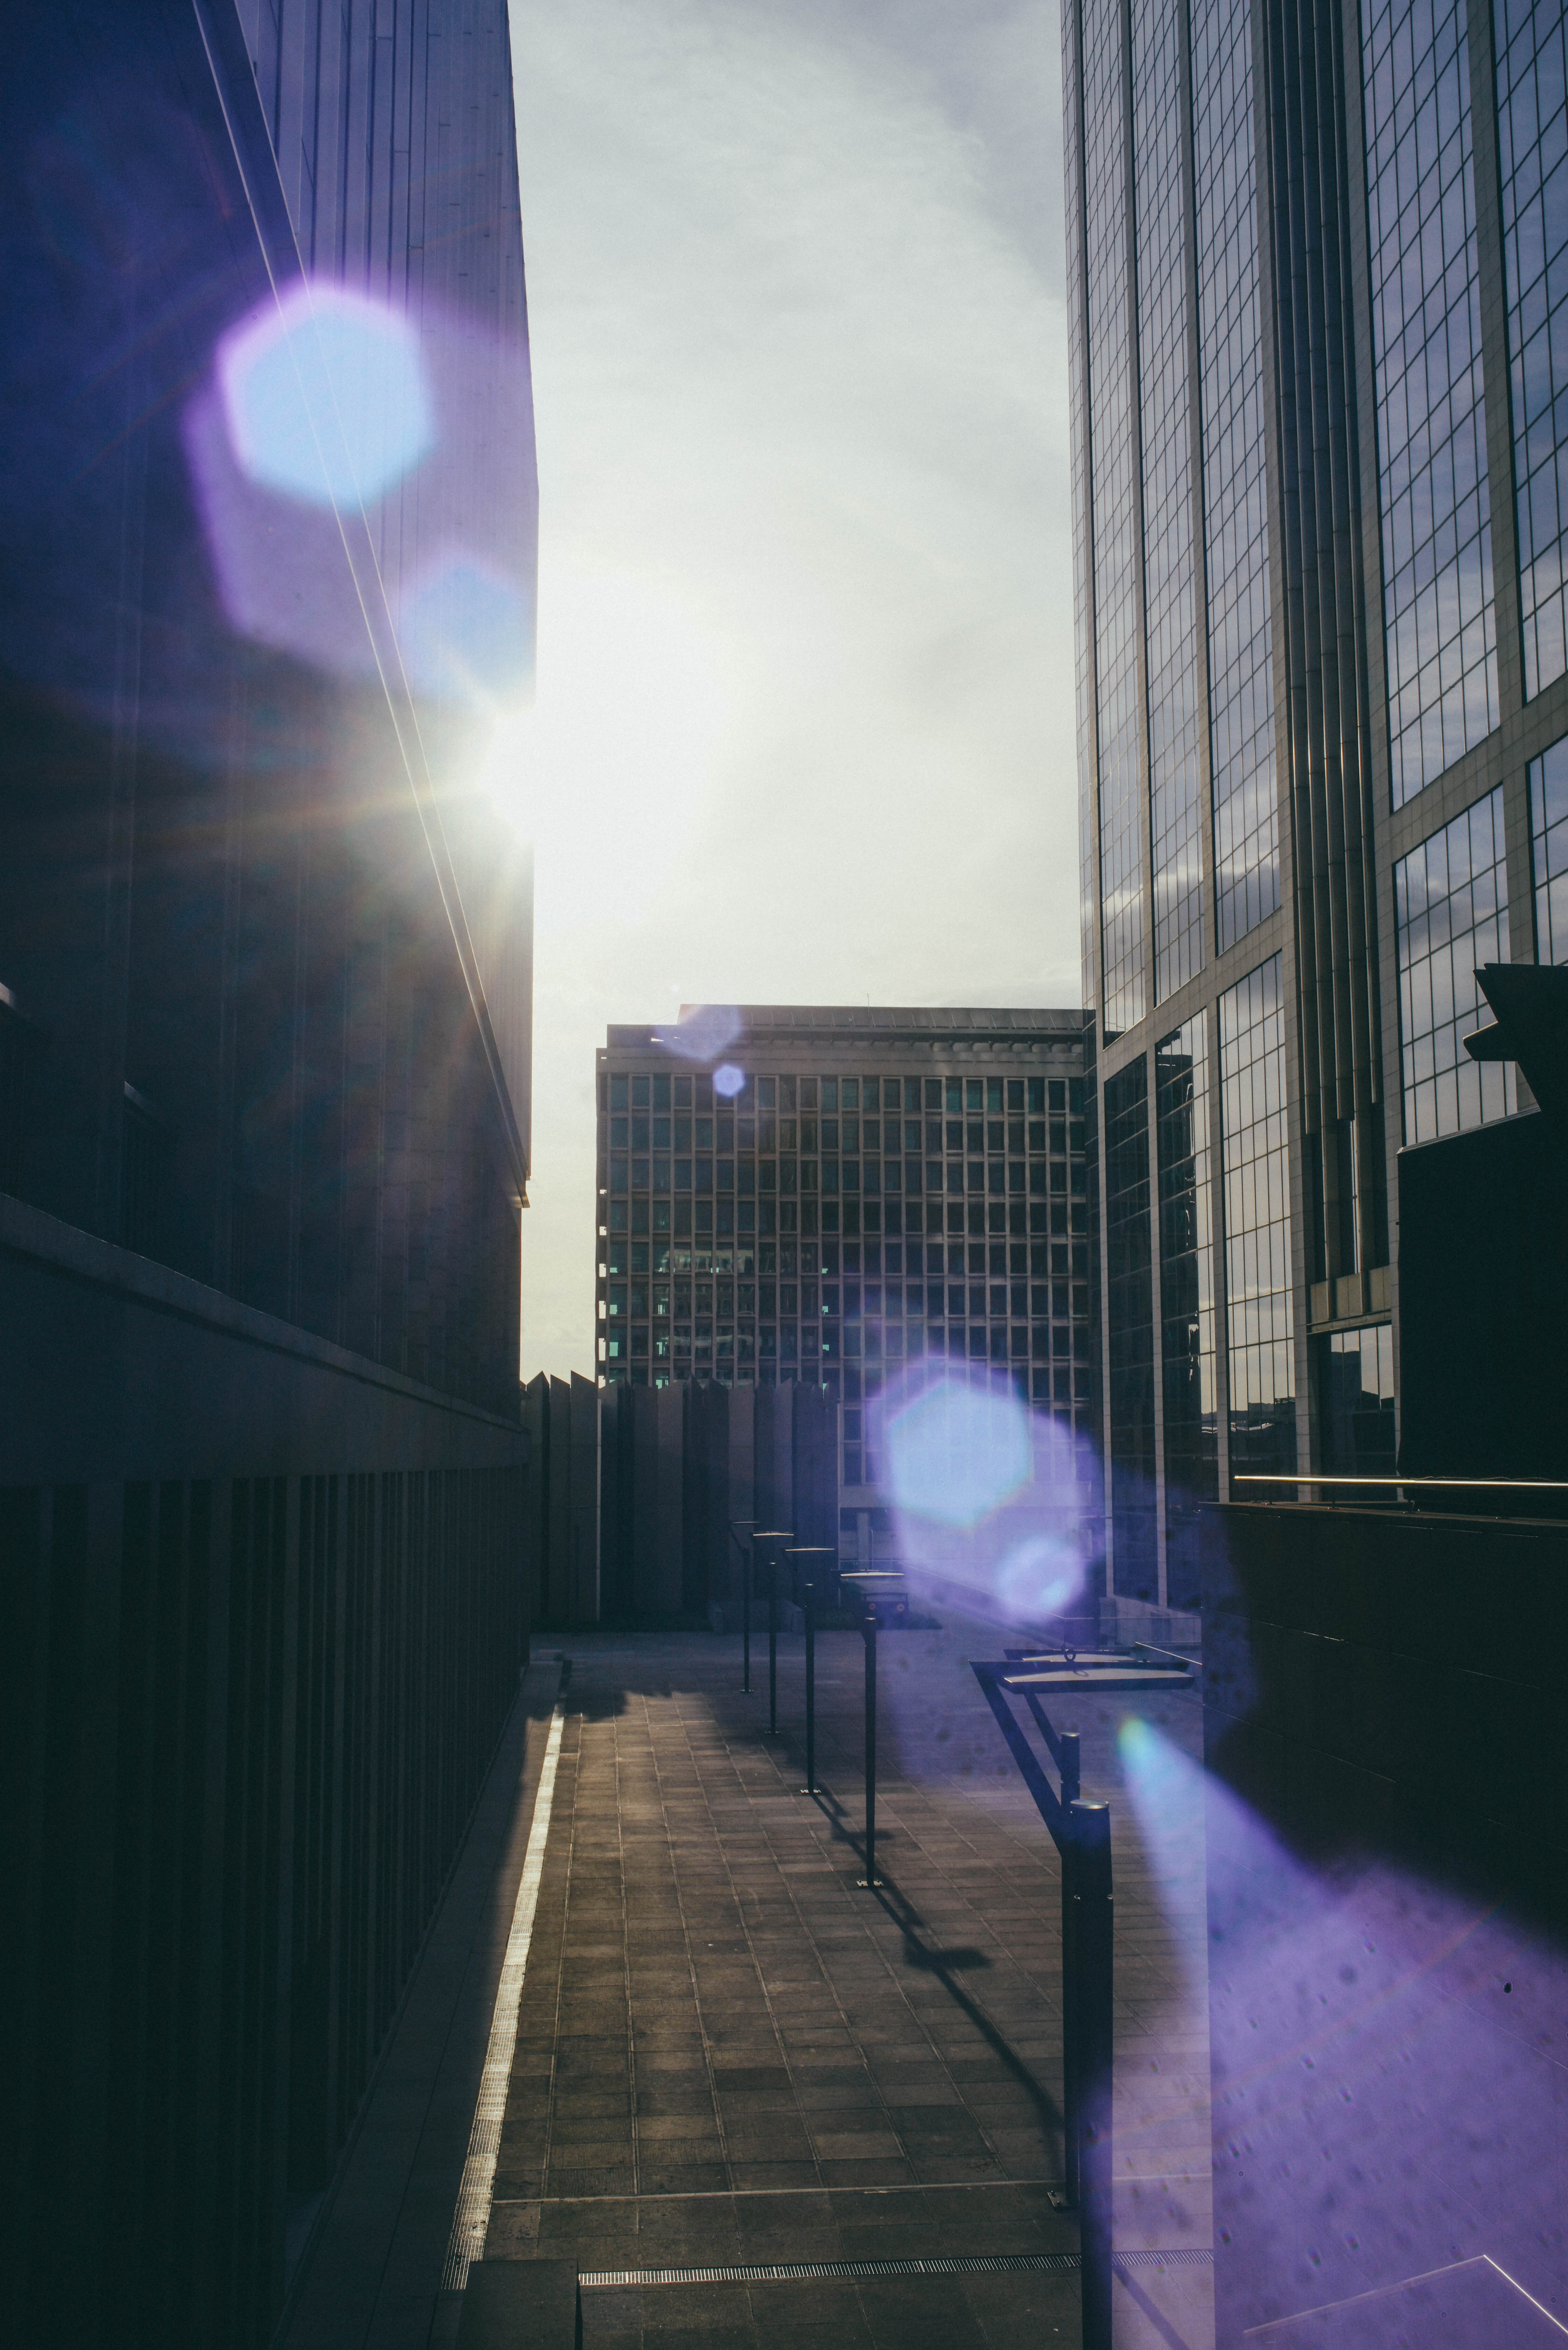
light, architecture, sun, night, sunlight, city, atmosphere, skyscraper, urban, reflection, color, darkness, blue, lighting, brussels, beauty, image, shape, dreamy, sunstar, atmosphere of earth